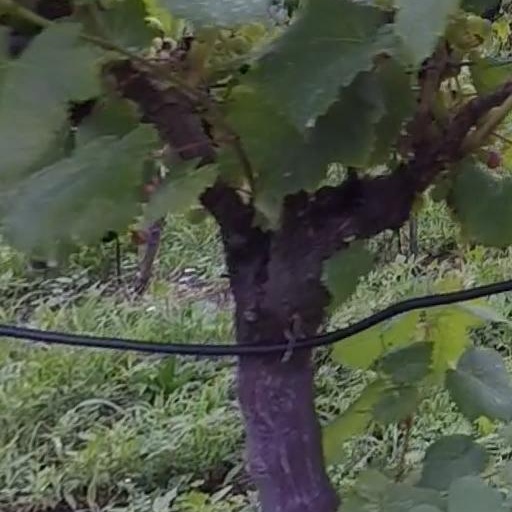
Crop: grape